Eleanor cross

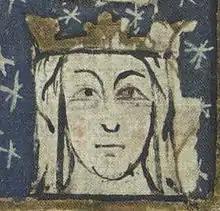
Eleanor of Castile, Queen Consort of England 1272–1290

Eleanor of Castile died on 28 November 1290 at Harby, Nottinghamshire. Edward and Eleanor loved each other and much like his father, Edward was very devoted to his wife and remained faithful to her throughout their married lives. He was deeply affected by her death and displayed his grief by erecting twelve so-called Eleanor crosses, one at each place where her funeral cortège stopped for the night.